Mario Torroella

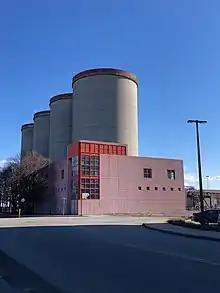
The Coastal Cement facility in Boston, Massachusetts

Another high-profile Torroella project is the Coastal Cement Corporation facility located within the Boston Marine Industrial Park in Boston, Massachusetts. The facility spans 14,000 square feet of office space and a bagging facility, as well as four large-scale storage silos. The silos make up the most noticeable portion of the complex with each reaching 120 feet, weighing 7,000 metric tons, and collectively holding 41,000 tons of cement. In addition to its scale, the project was noteworthy for showcasing Torroella’s signature use of color to offset Modernism’s tendency toward imposing and industrial aesthetics. Completed in 1989, Torroella led the HMFH Architects team as Design Director and utilized an unconventional application of vivid red accent coloring to add vibrancy and contrast the widespread gray of the concrete. Another departure from most industrial facilities was the extensive use of landscaping, which also added natural greens to the color scheme. These elements drew significant attention to the project, earning it the 1990 New England Regional Council/AIA Honor Award for New Commercial Construction, the Washington Waterfront Center’s national Excellence on the Waterfront Award, as well as the Excellence in Concrete Building Design Award from the Portland Cement Association & the Association of General Contractors. The project was also covered by Architectural Record and reviewed in detail by The Boston Globe which described it as “a beautiful, bold composition” that “Manifests raw power, but also surprising delicacy [...] with much of the drama and sculptural power of the great industrial buildings of America’s past.” The project was also mentioned in the 1994 book "Waterfronts: Cities Reclaim Their Edge".